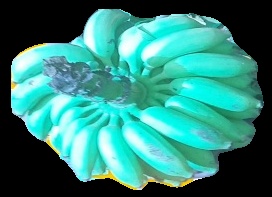
Variety: elakki-bale
Grade: grade2